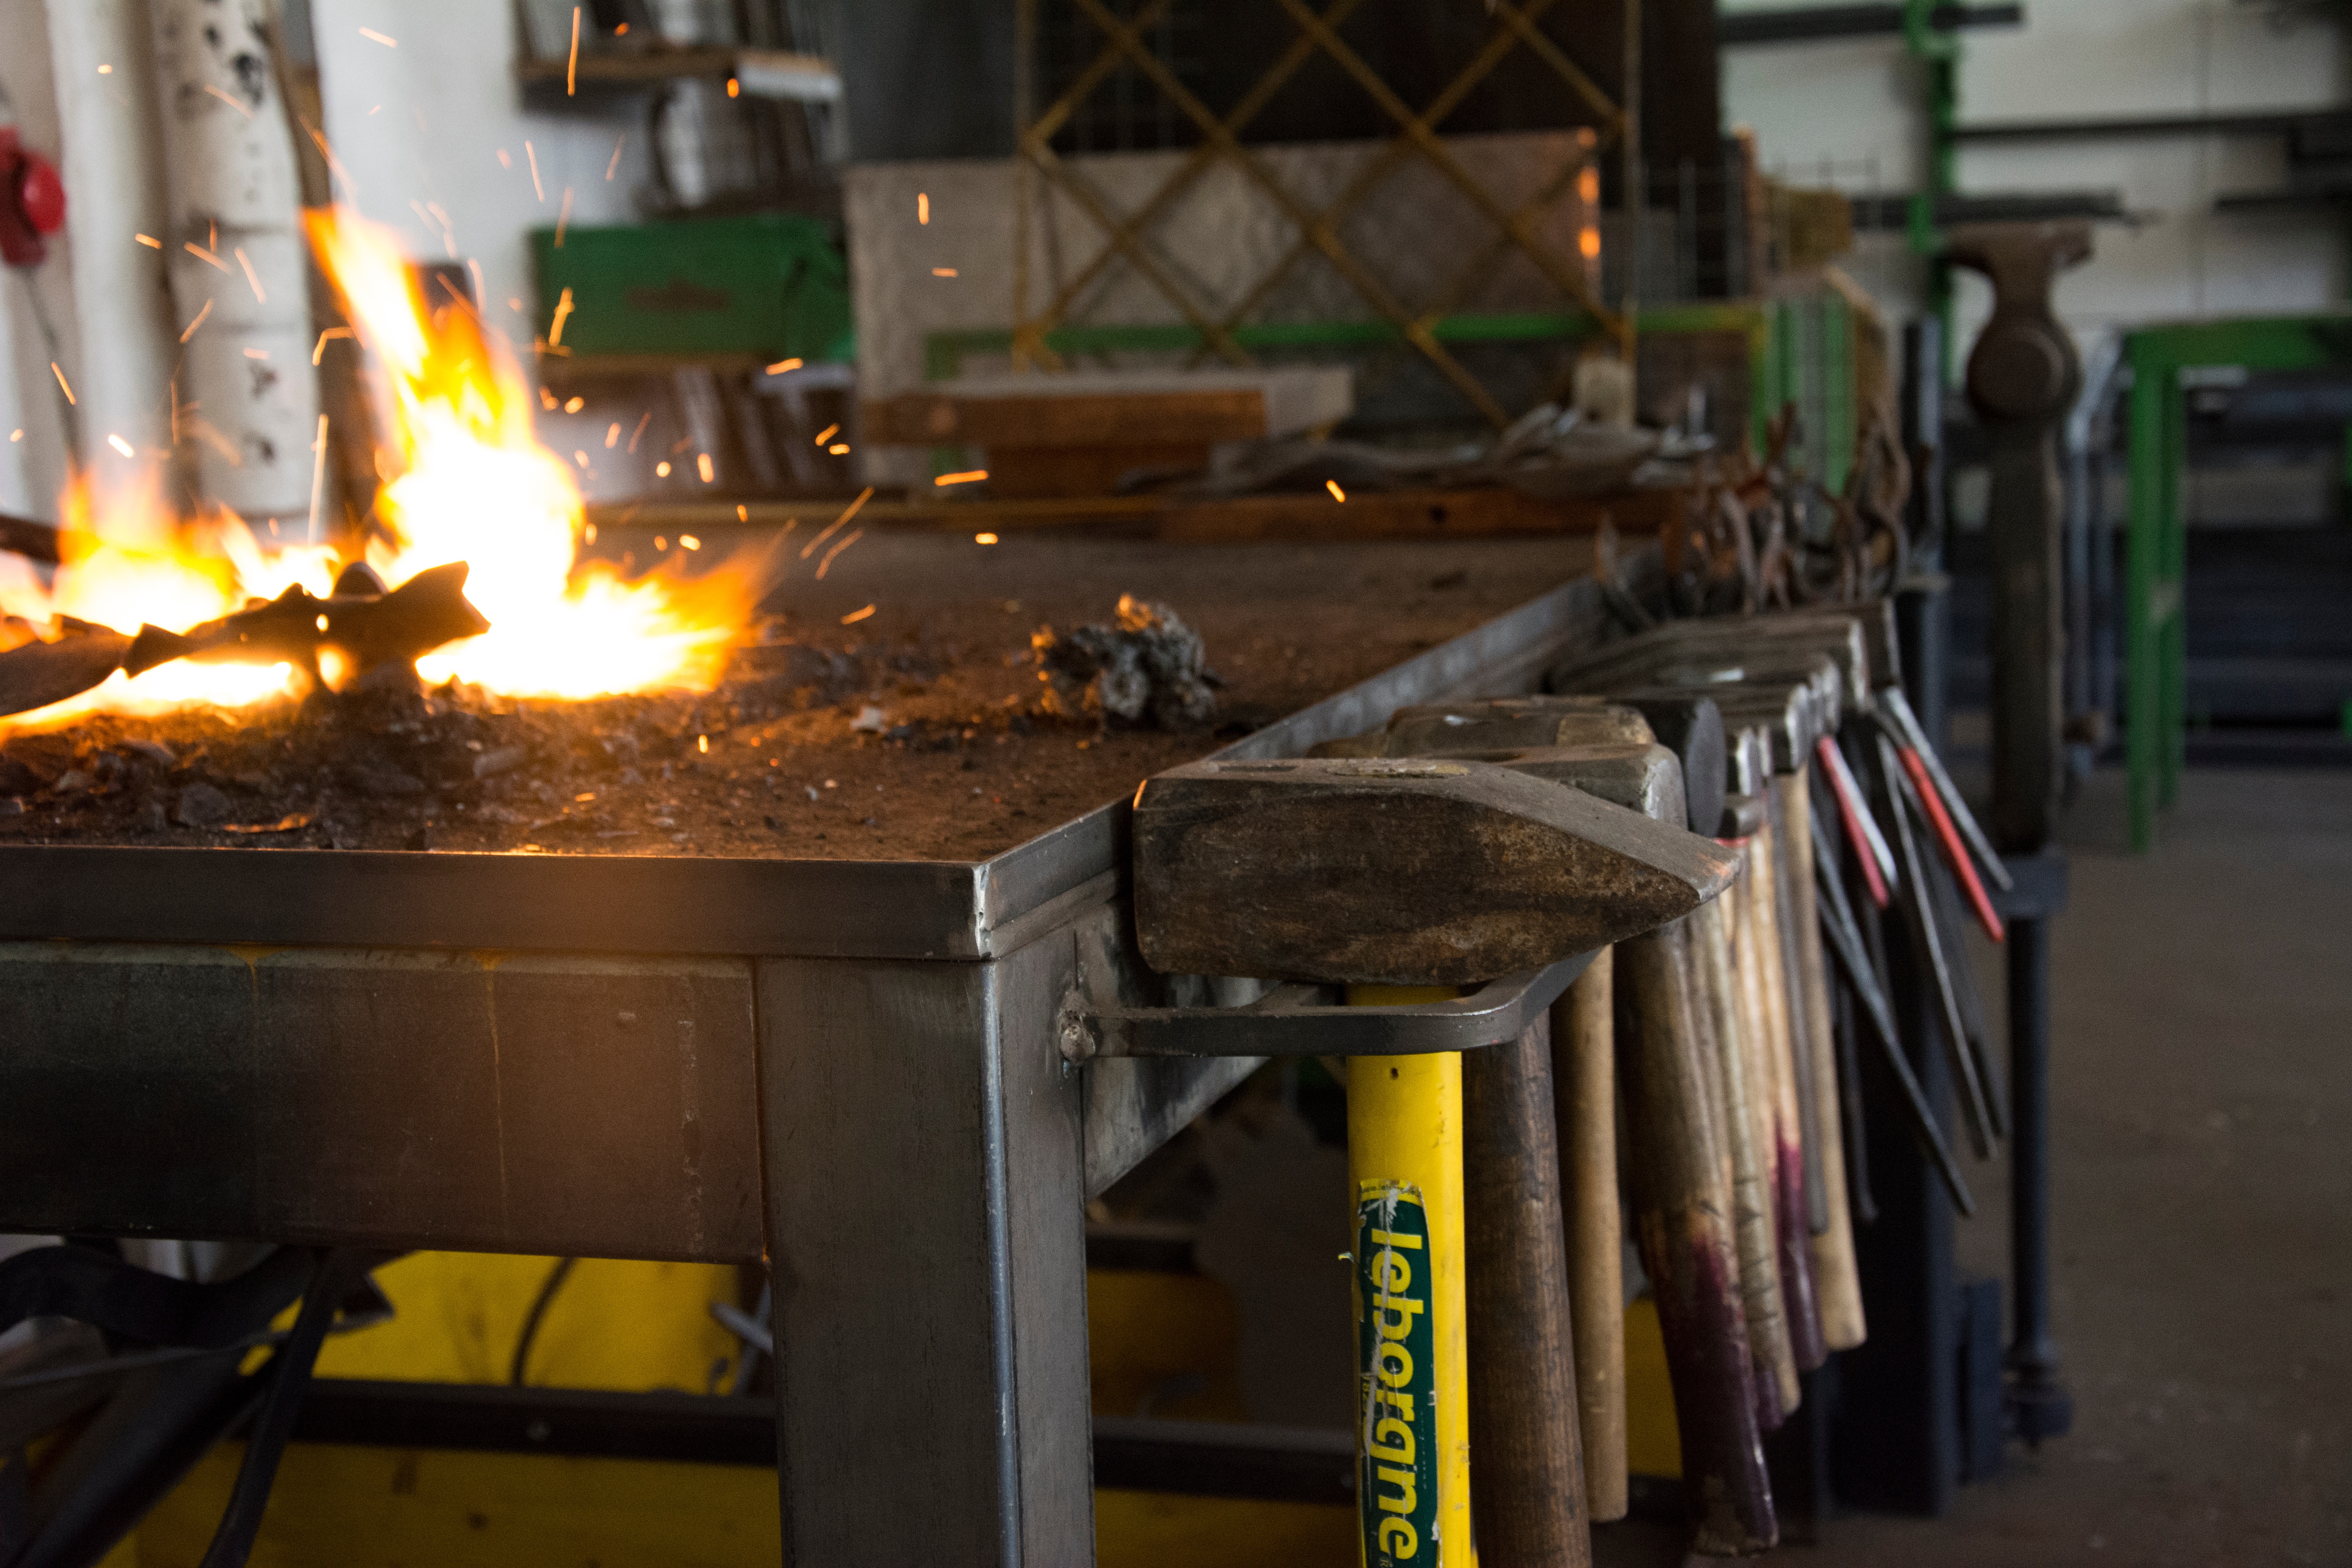
factory, man made object